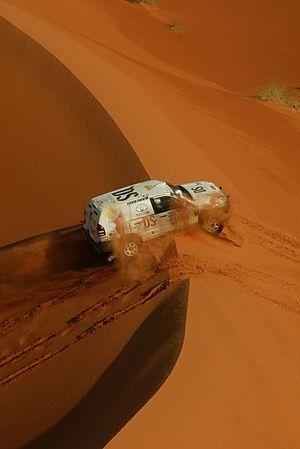
Corentine Quiniou, née le 16 mai 1982 à Paris, est une pilote automobile professionnelle française.